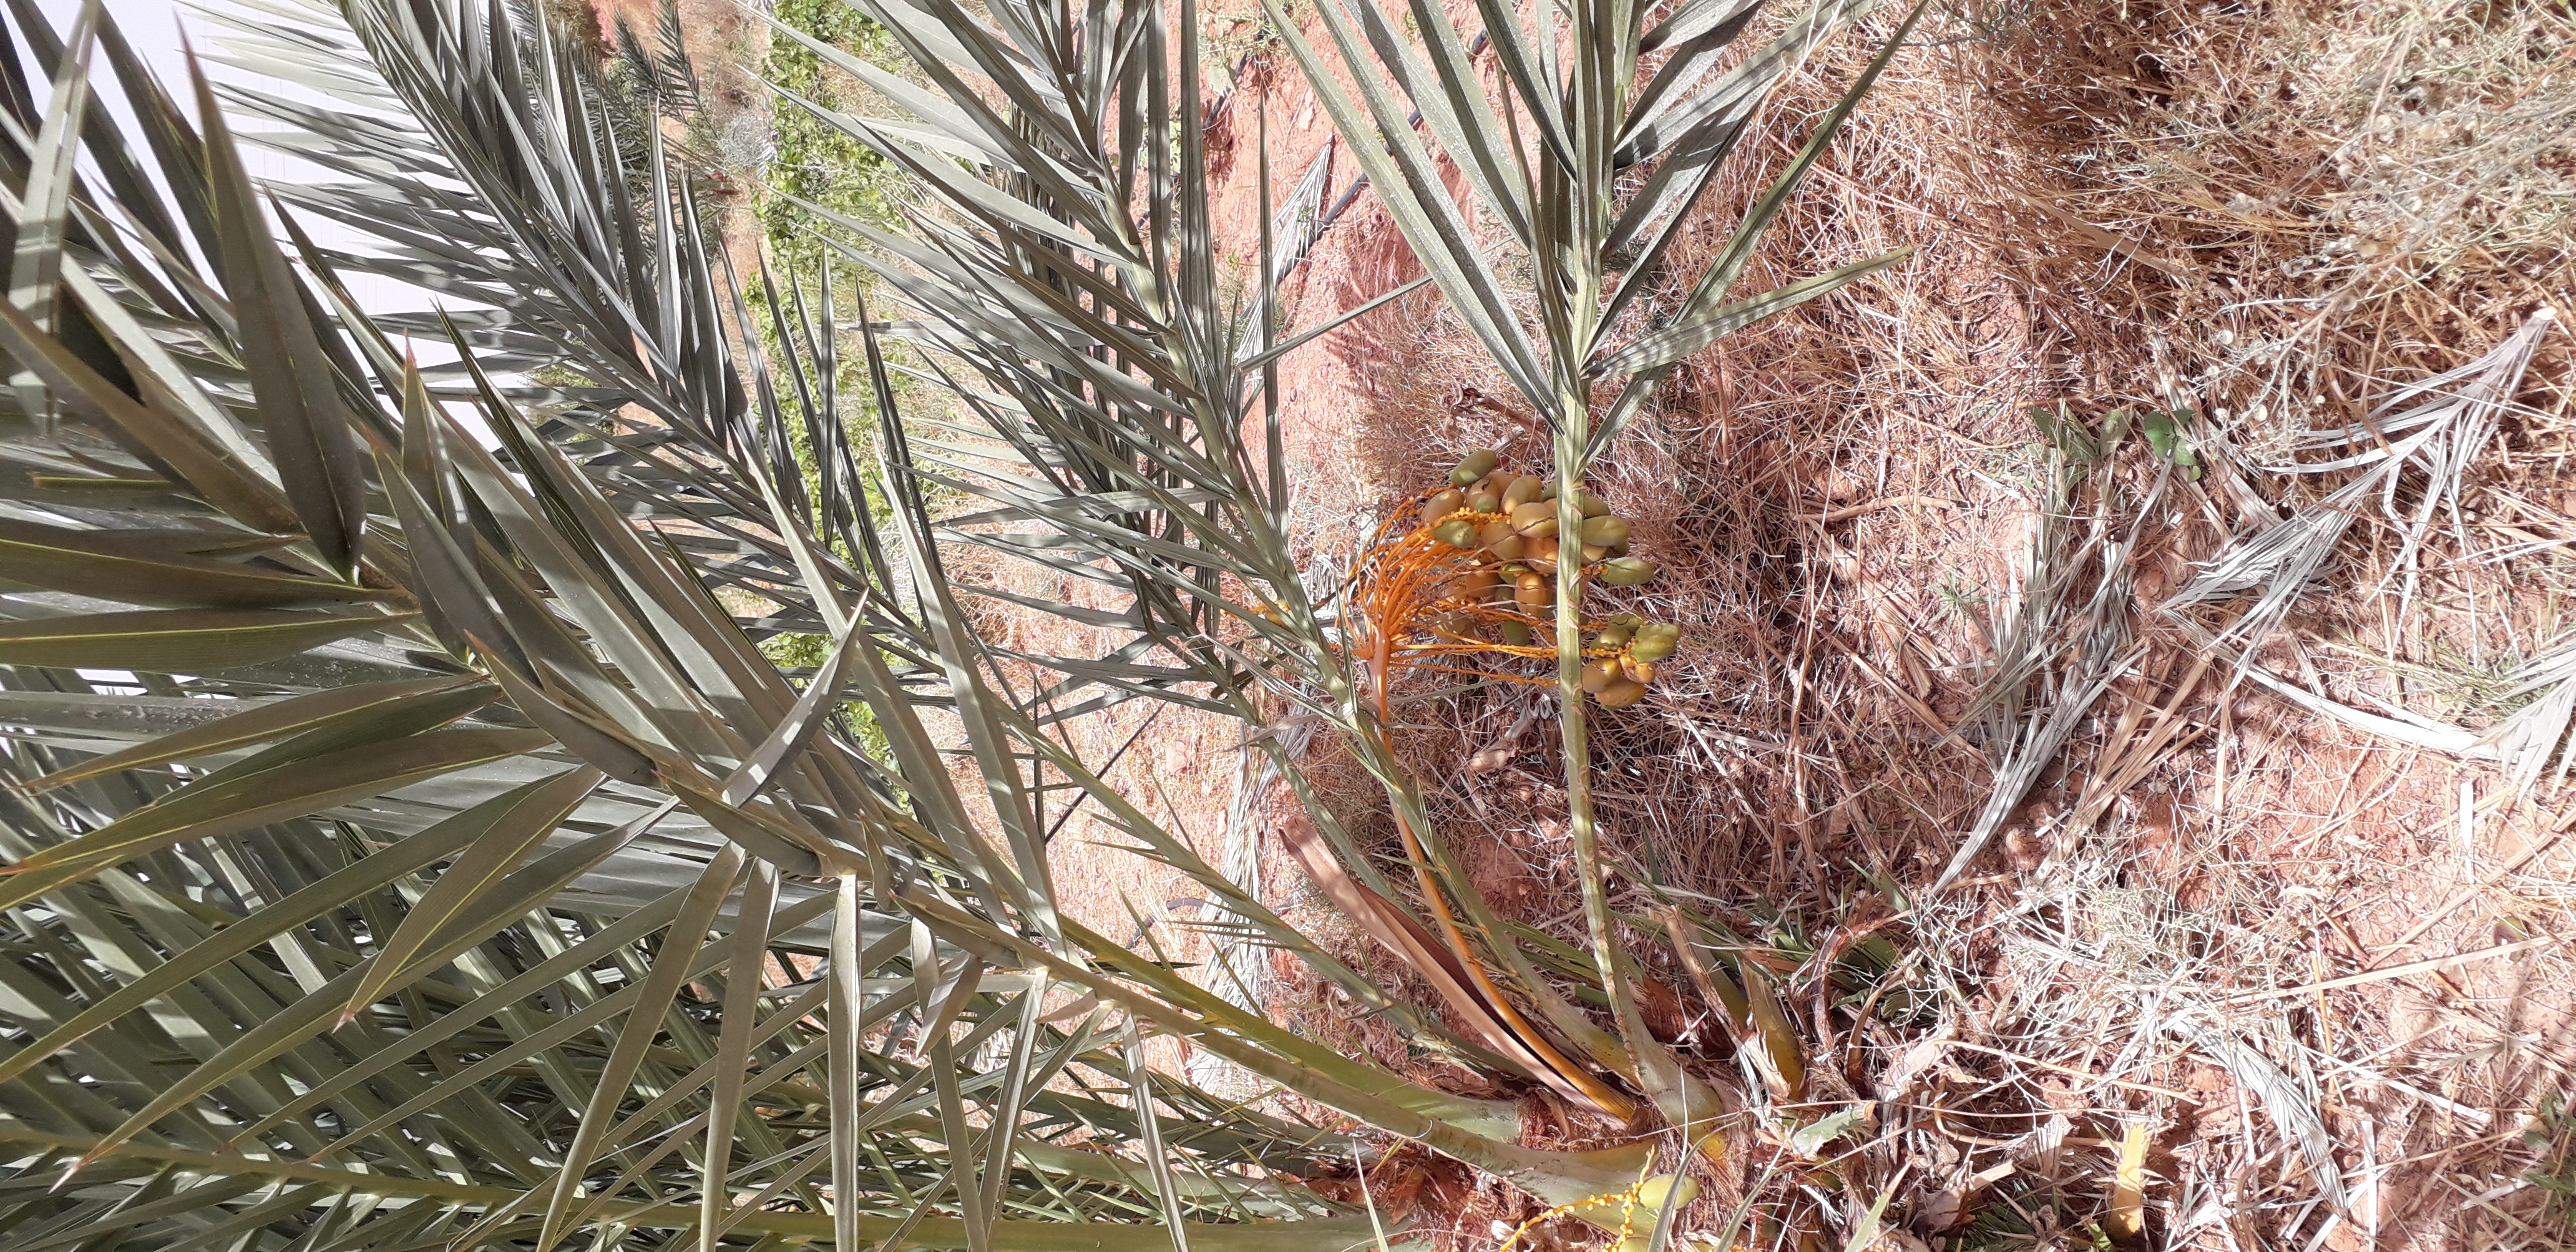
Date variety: Boumajhoul